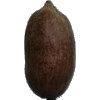
Label: Nut Pecan 1